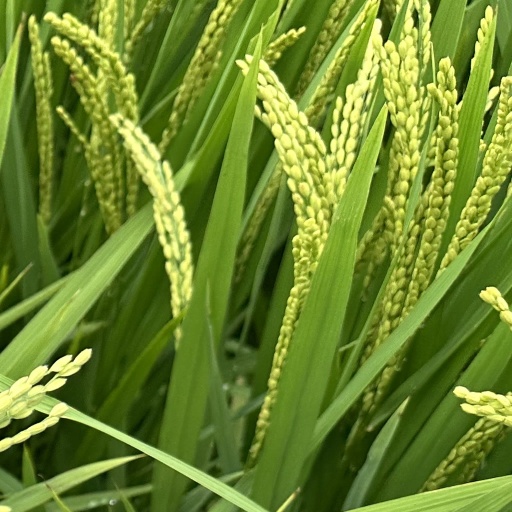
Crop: rice